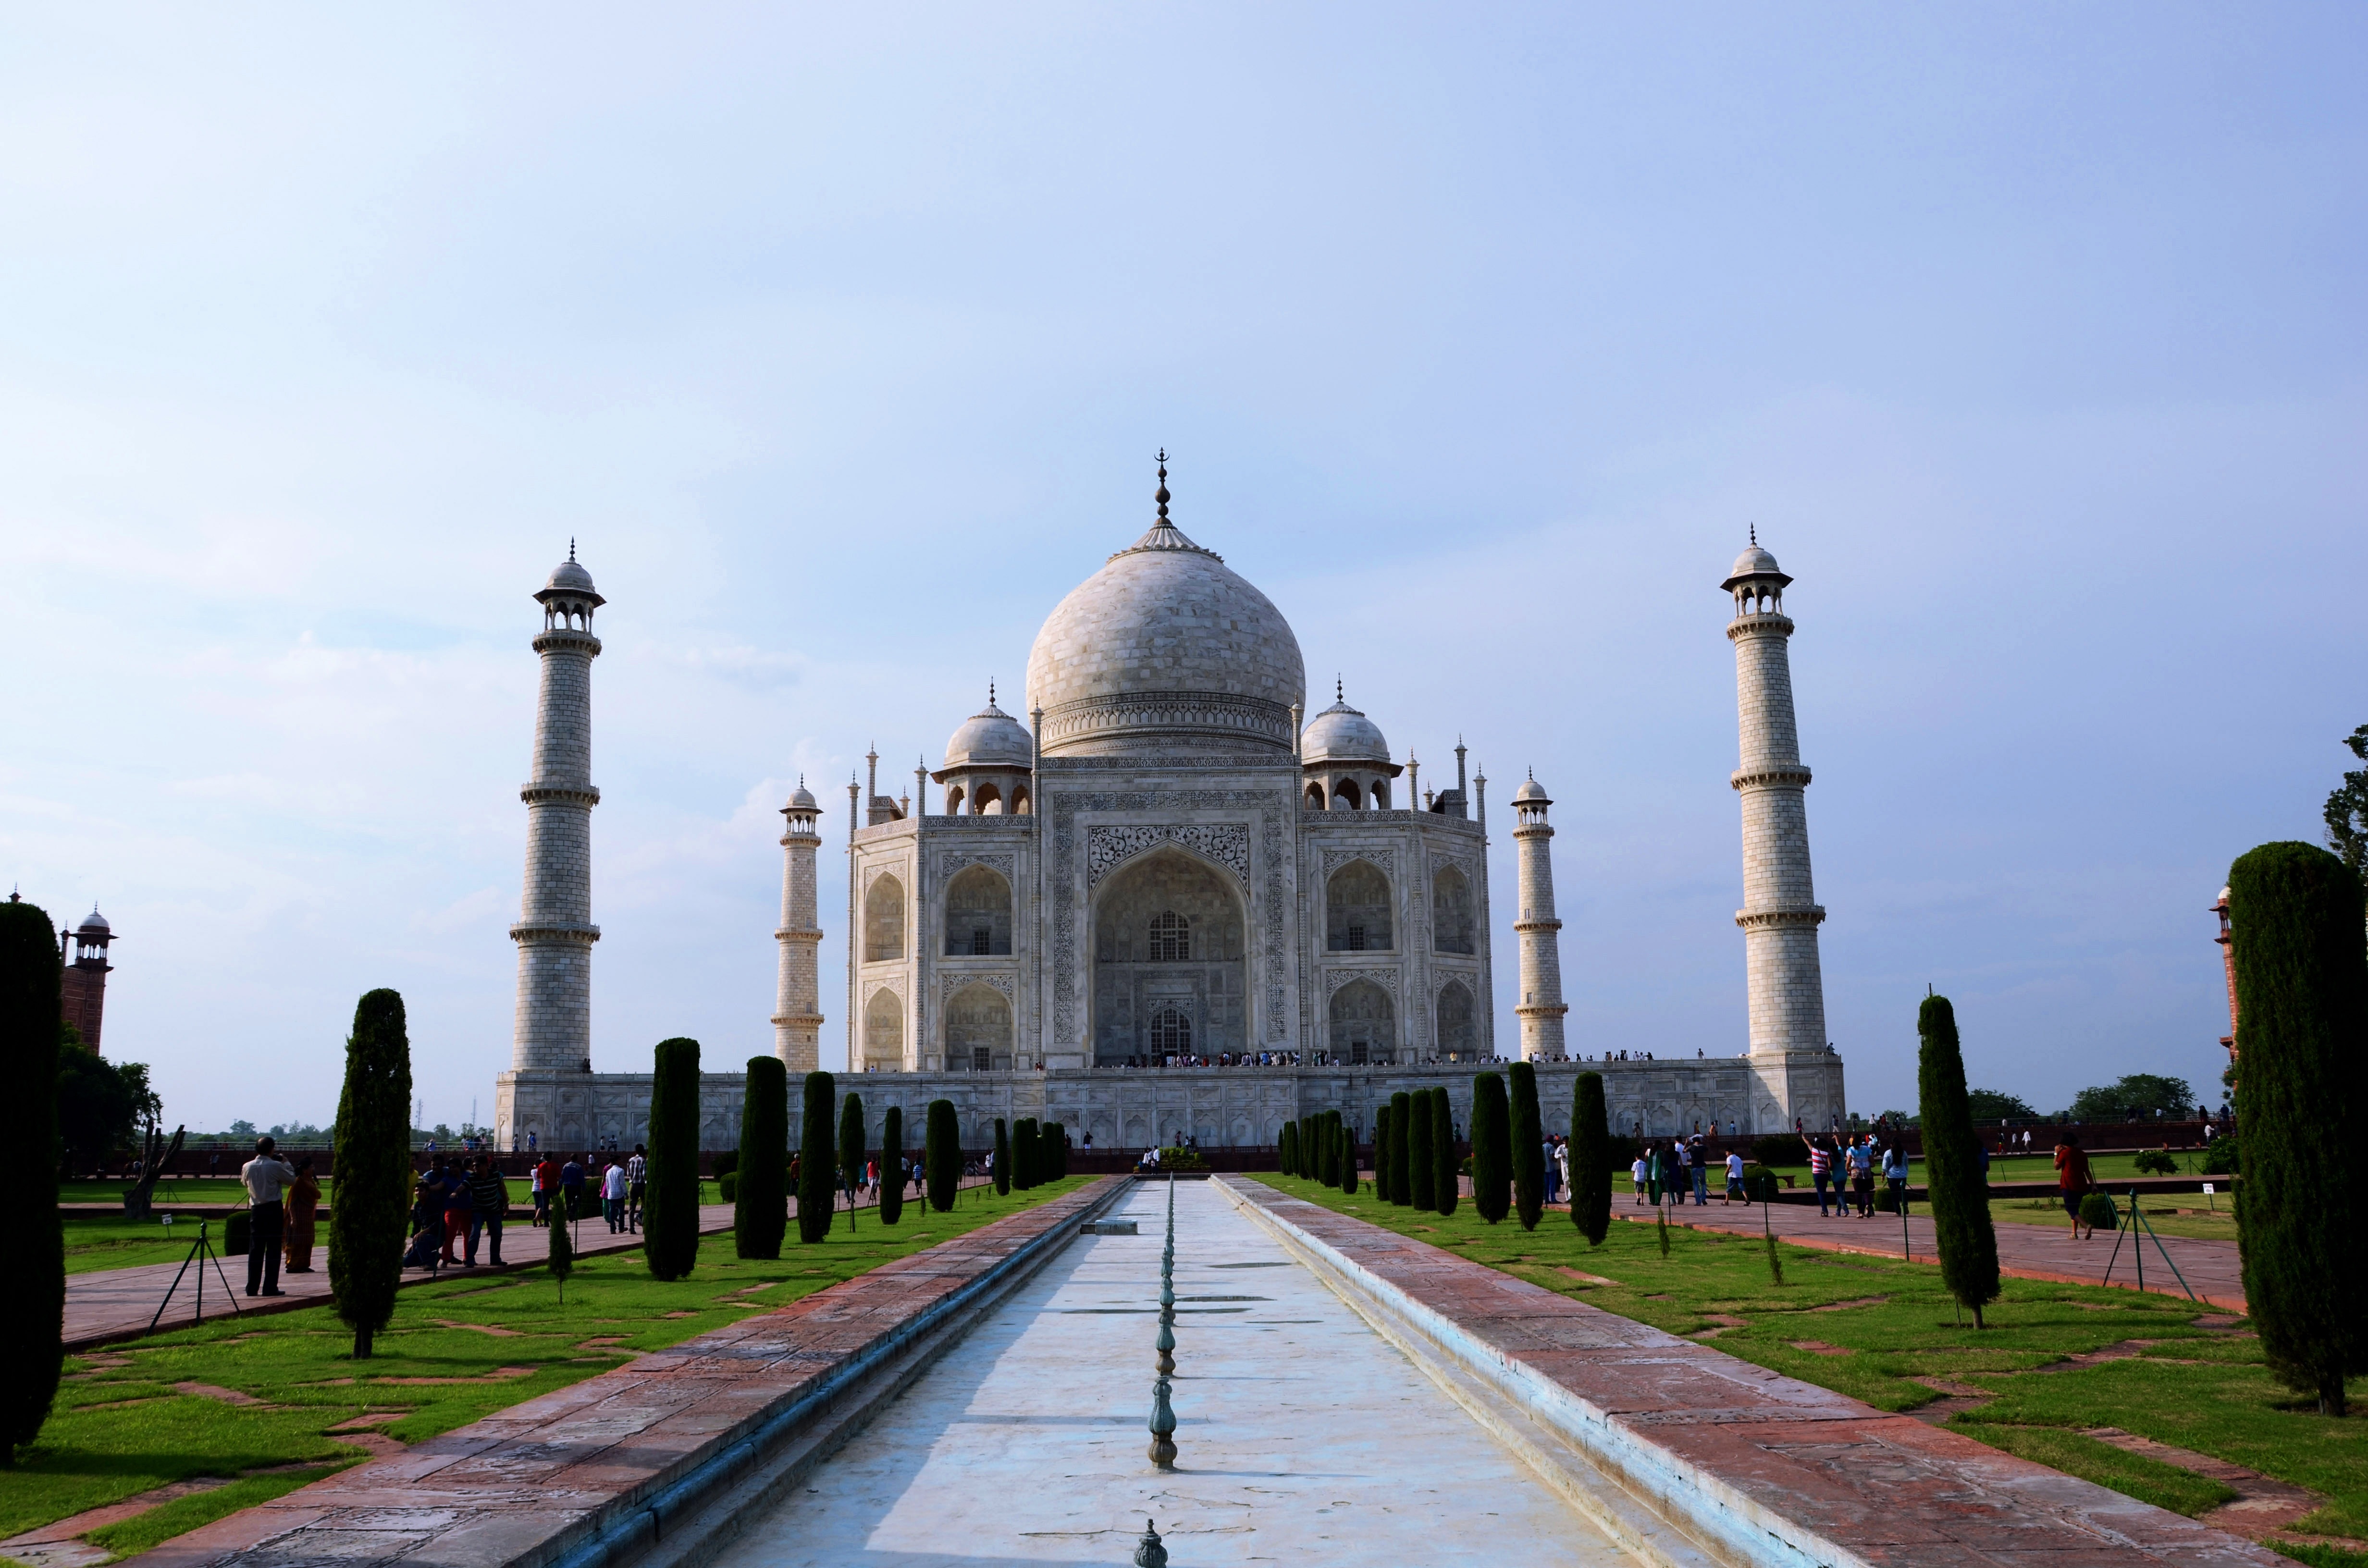
building, tower, landmark, tourism, place of worship, temple, mosque, the taj mahal, india taj mahal